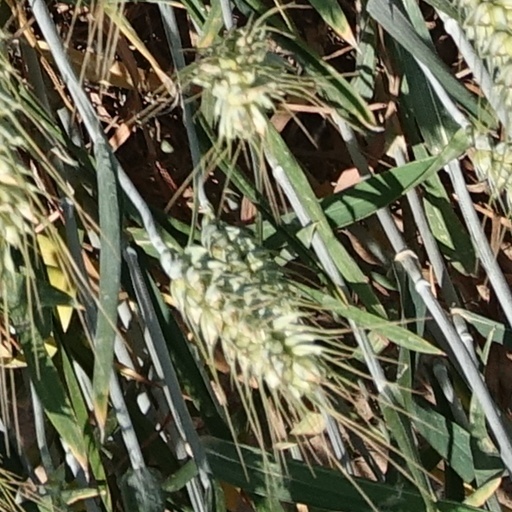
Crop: wheat